Huda Akil

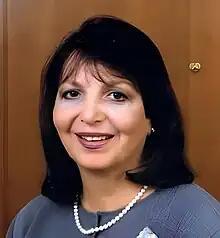

Huda Akil (born 1945) is a Syrian-American neuroscientist whose research has contributed to the understanding of the neurobiology of emotions, including pain, anxiety, depression, and substance abuse. Akil and her colleagues are best known for providing the first physiological evidence for a role of endorphins in the brain and demonstrating that endorphins are activated by stress and can cause pain inhibition.